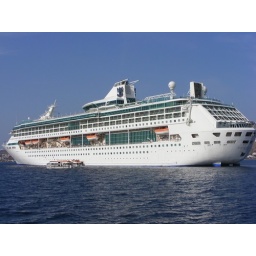
Anchored off Mykonos; the little boat beside the ship is a tender/lifeboat